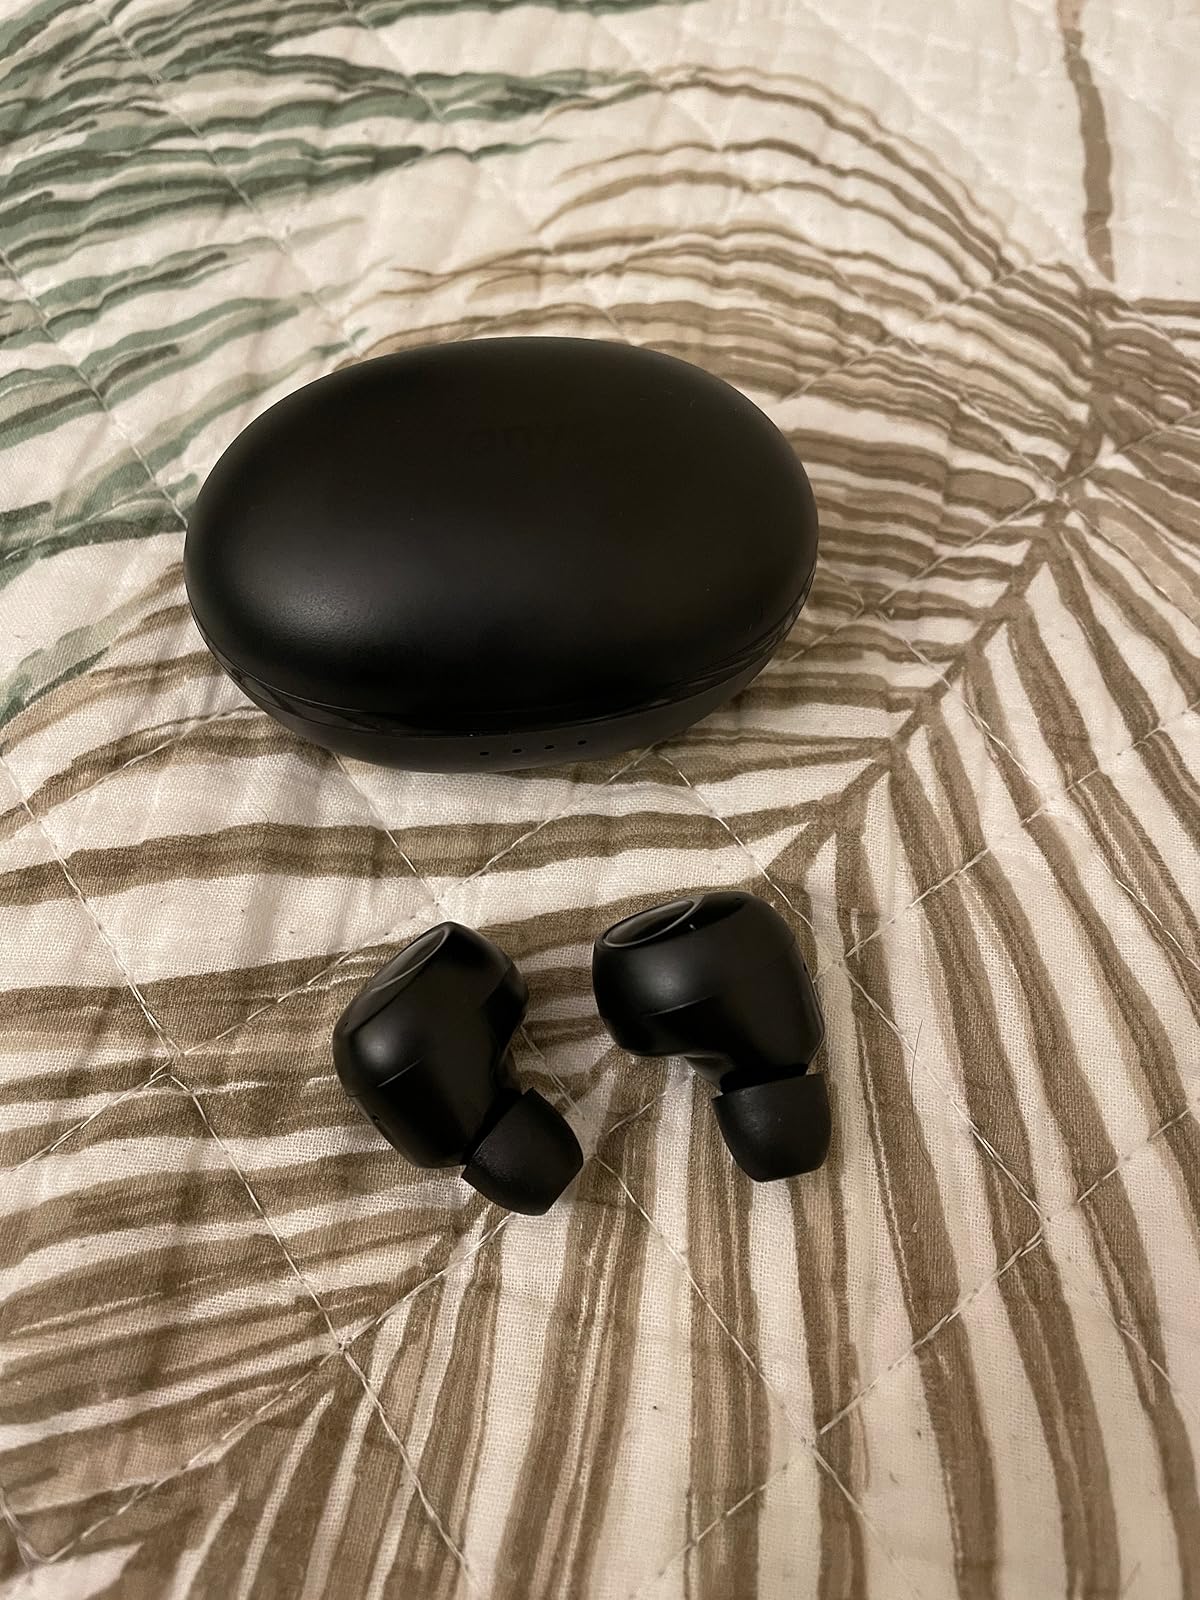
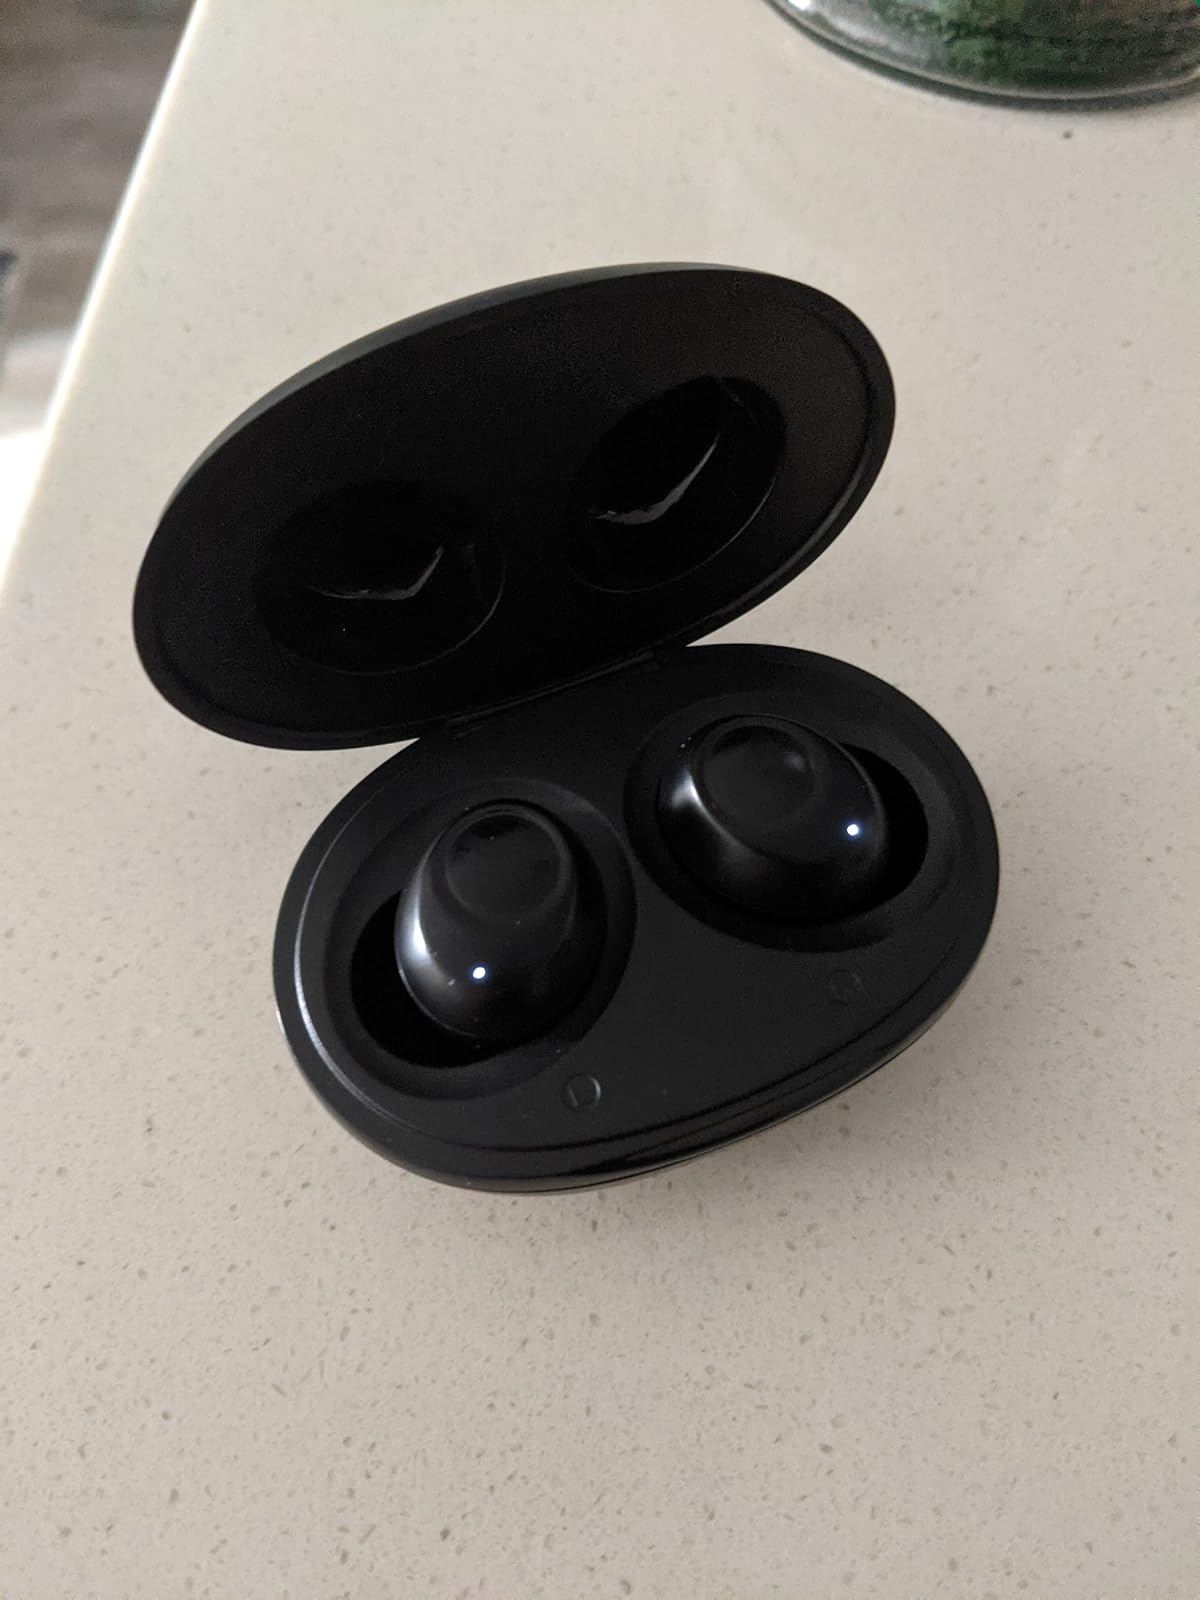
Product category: earbuds
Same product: yes